Constitution of Mexico

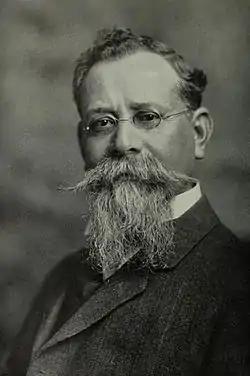
Venustiano Carranza, leader of the victorious faction, convoked the elected body to draft the new constitution.

The Political Constitution of the United Mexican States is one of the major outcomes of the Mexican Revolution that started in 1910 and won by the Constitutionalist faction led by Venustiano Carranza. Carranza's Constitutionalist coalition invoked the liberal 1857 Constitution to unite Mexicans against the regime of General Victoriano Huerta, who had come to power by a coup in February 1913. The revolutionaries fought for causes that were beyond the political bounds of the 1857 Constitution. Various political plans articulated demands for socio-economic reform. Carranza's Constitutionalist faction emerged victorious in 1915, having defeated Huerta's regime and then the bloody civil war between the revolutionary faction of Pancho Villa and Emiliano Zapata. Historian Alan Knight contends that the new constitution was "a means to confer legitimacy on a shaky regime."